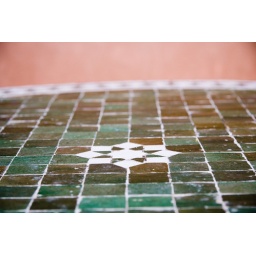
The colours got me on this one... the green table against the pink wall. This was a table in a pagoda-type building.